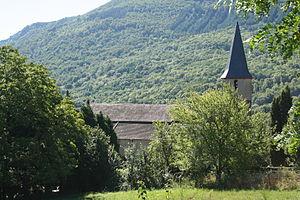
Eglise de Rabat vue depuis le chemin de Bedeilhac
Rabat-les-Trois-Seigneurs est une commune française située dans le département de l'Ariège, en région Occitanie.
Bages